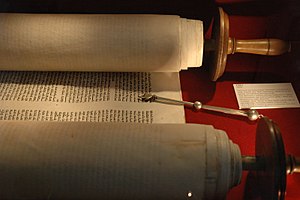
Jødedom / Helligdage / Yom Kippur
Opslået torah-rulle i Synagoge Museet i Wlodawa, Polen
Jødedommen er jøders traditionelle religion og kultur og den ældste af de tre store monoteistiske verdensreligioner. Centralt i jødedommen står en række hellige skrifter, væsentligst jødedommens hellige bog, Tanakh, og dernæst Talmud. Jødedommen praktiseres over hele verden af ca. 14 mio. mennesker, heraf flest i Israel og USA. I Danmark bor ca. 6.500 jøder. Dette tal indikerer at ca. 0,2% af verdens befolkning er jøder. Kristendom, islam og en række andre religioner sporer alle deres forhistorie tilbage til jødedommens tidlige former. Jødedommen er en såkaldt "etnoreligiøs" religion. Dette indebærer traditionelt at børn født af en jødisk mor betegnes som værende jøder. Herudover tælles også folk der har konverteret til jødedommen. I de officielle statistikker regnes almindeligvis kun med personer der selv betegner sig som jøder, hvad enten de praktiserer religionen eller ikke.